Socialite Belle Panchanne: The Wife Is a Superheroine!

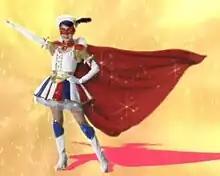
An eyecatch

is a Japanese tokusatsu comedy series that began airing April 3, 2007 on TV Tokyo. The story follows a nearly 30-year-old housewife contracted to become a bishōjo superheroine by a kami. The series is a parody of an earlier tokusatsu series titled "La Belle Fille Masquée Poitrine" and features that show's writer returning. Cospa is featured in several episodes.